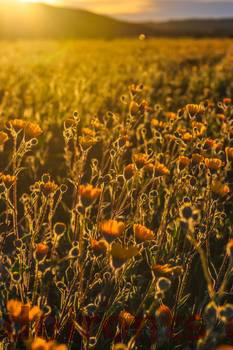
Label: Watermark